Texcoco de Mora

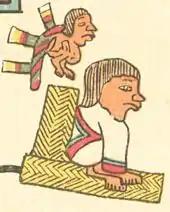
Nezahualcoyotl, ruler of Acolhuacan

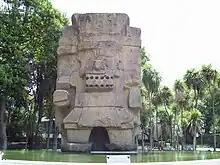
Statue of Tlaloc moved to Mexico City

Texcoco de Mora (Otomi: ) is a city located in the State of Mexico, 25 km northeast of Mexico City. Texcoco de Mora is the municipal seat of the municipality of Texcoco. In the pre-Hispanic era, this was a major Aztec city on the shores of Lake Texcoco. After the Conquest, the city was initially the second most important after Mexico City, but its importance faded over time, becoming more rural in character. Over the colonial and post-independence periods, most of Lake Texcoco was drained and the city is no longer on the shore and much of the municipality is on lakebed. Numerous Aztec archeological finds have been discovered here, including the 125 tonne stone statue of Chalchiuhtlicue, which was found near San Miguel Coatlinchán and now resides at the Museum of Anthropology in Mexico City.